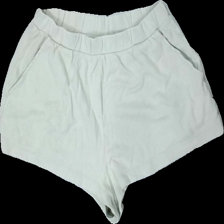
View: front
Type: Shorts
Category: Ladies
Brand: H&M
Colors: Green
Material: 100% cotton
Cut: Regular
Size: S
Season: All
Price range: <50
Recommended usage: Recycle